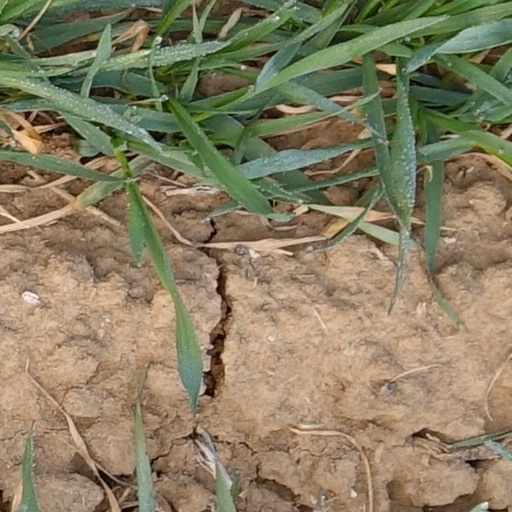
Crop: wheat